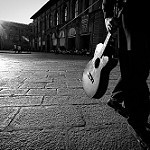
Label: B & W